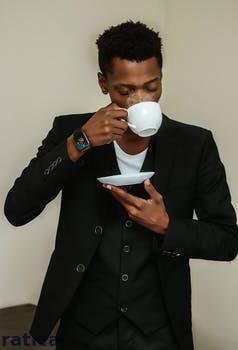
Label: Watermark